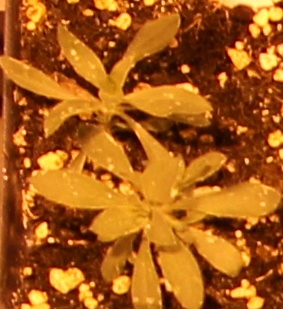
Label: Kochia